SOJA

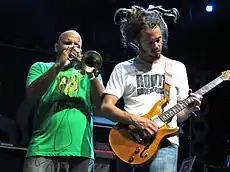
SOJA at Merriweather Post Pavilion in 2011. Rafael Rodriguez (left) and Jacob Hemphill (right)

The band released their fourth album, "Strength to Survive" on January 31, 2012, their first album on ATO Records. It sold over 50,000 copies, and topped the "Billboard" Reggae Album Chart in both 2012 and 2013. It was also number 9 for the year end Reggae Albums chart on "Billboard", and reached number 36 on the "Billboard" 200, as well as number 2 on the Independent Albums chart. It received 3.5/5 stars from Allmusic, with the website praising the band's growth as songwriters and Hemphill's vocal developments. While Allmusic criticized the non-reggae acoustic tracks at the end of the album, it stated that overall "You've got one of the best American reggae albums of the year."